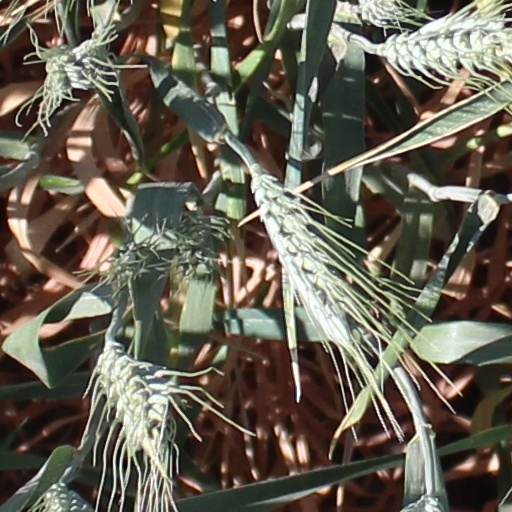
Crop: wheat